Cedar Point

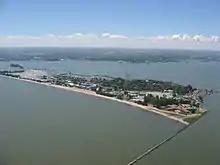
Aerial view of Cedar Point in 2008

On June 20, 2011, Cedar Fair announced that Dick Kinzel would retire on January 3, 2012, and Matt Ouimet would become the CEO of the company. Ouimet was employed by The Walt Disney Company for 17 years, including tenures as president of Disney Cruise Line and the Disneyland Resort.